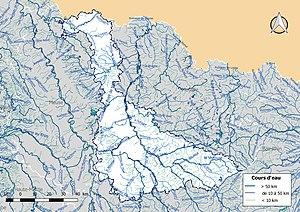
Réseau hydrographique du département de la Meurthe-et-Moselle (France).
La liste des cours d'eau de Meurthe-et-Moselle présente les principaux cours d'eau traversant pour tout ou partie le territoire du département français de Meurthe-et-Moselle dans la région Grand Est. Plus de 600 cours d'eau sont recensés en 2014 dans le référentiel national BD Carthage sur le territoire départemental, dont 60 cours d'eau naturels et trois canaux de longueur supérieure à 10 km.